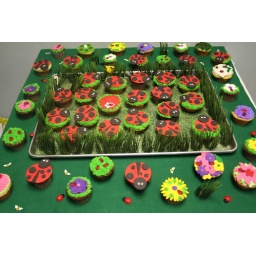
Ladybug cupcakes set in a garden with flowers, bees, grass &amp;amp; a bird